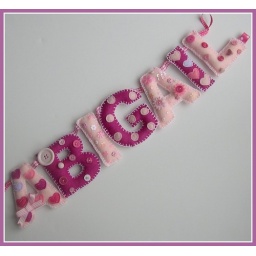
pale and hot pink garland for Abigail with a hears, flowers and dots theme to match in with her bedroom.